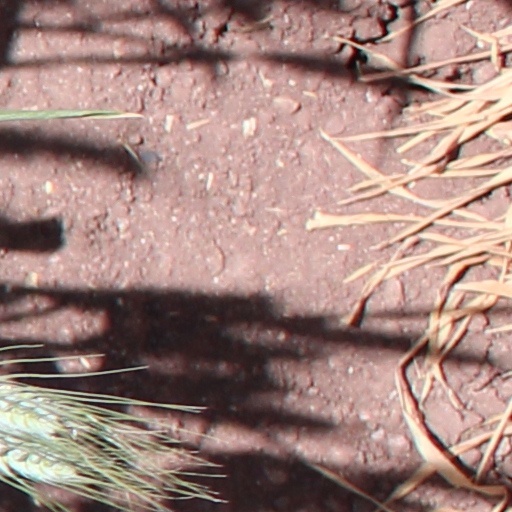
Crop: wheat